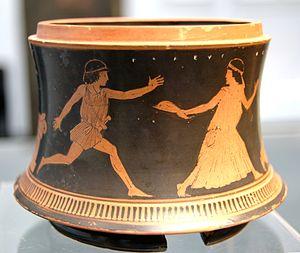
Pélée poursuivant Thétis. Pyxide attique à figures rouges, v. 460 av. J.-C.